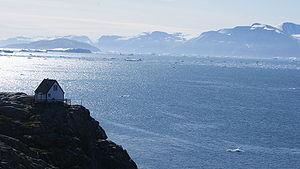
Le fjord Uummannaq est un fjord du nord-ouest du Groenland.